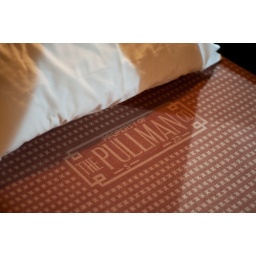
Onboard a restored old Pullman train car at Union Station in Washington, DC for National Train Day.